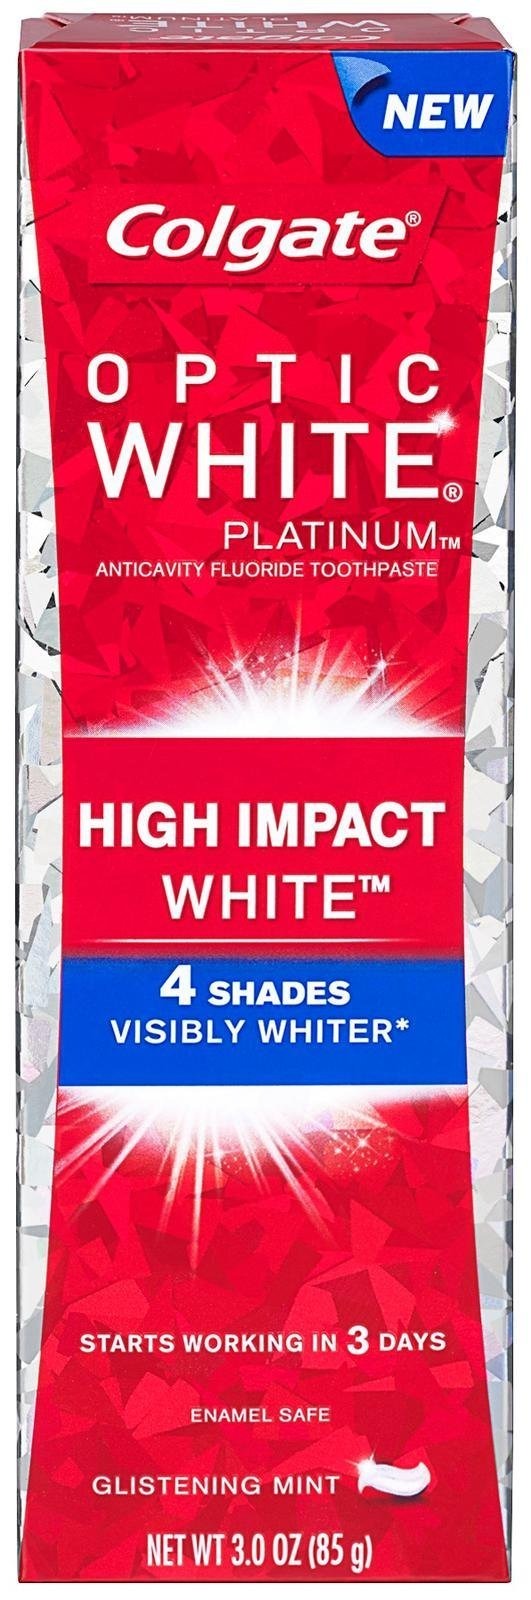
Item Name: Colgate Optic White Platinum High Impact White Anticavity Flouride Toothpaste, Glistening Mint 3 oz
Bullet Point 1: Item Package Length: 16.002cm
Bullet Point 2: Item Package Width: 5.08cm
Bullet Point 3: Item Package Height: 4.064cm
Bullet Point 4: Model Number: SG_B01B69GXTK_US
Value: 0.2704
Unit: Ounce

Price: 7.78